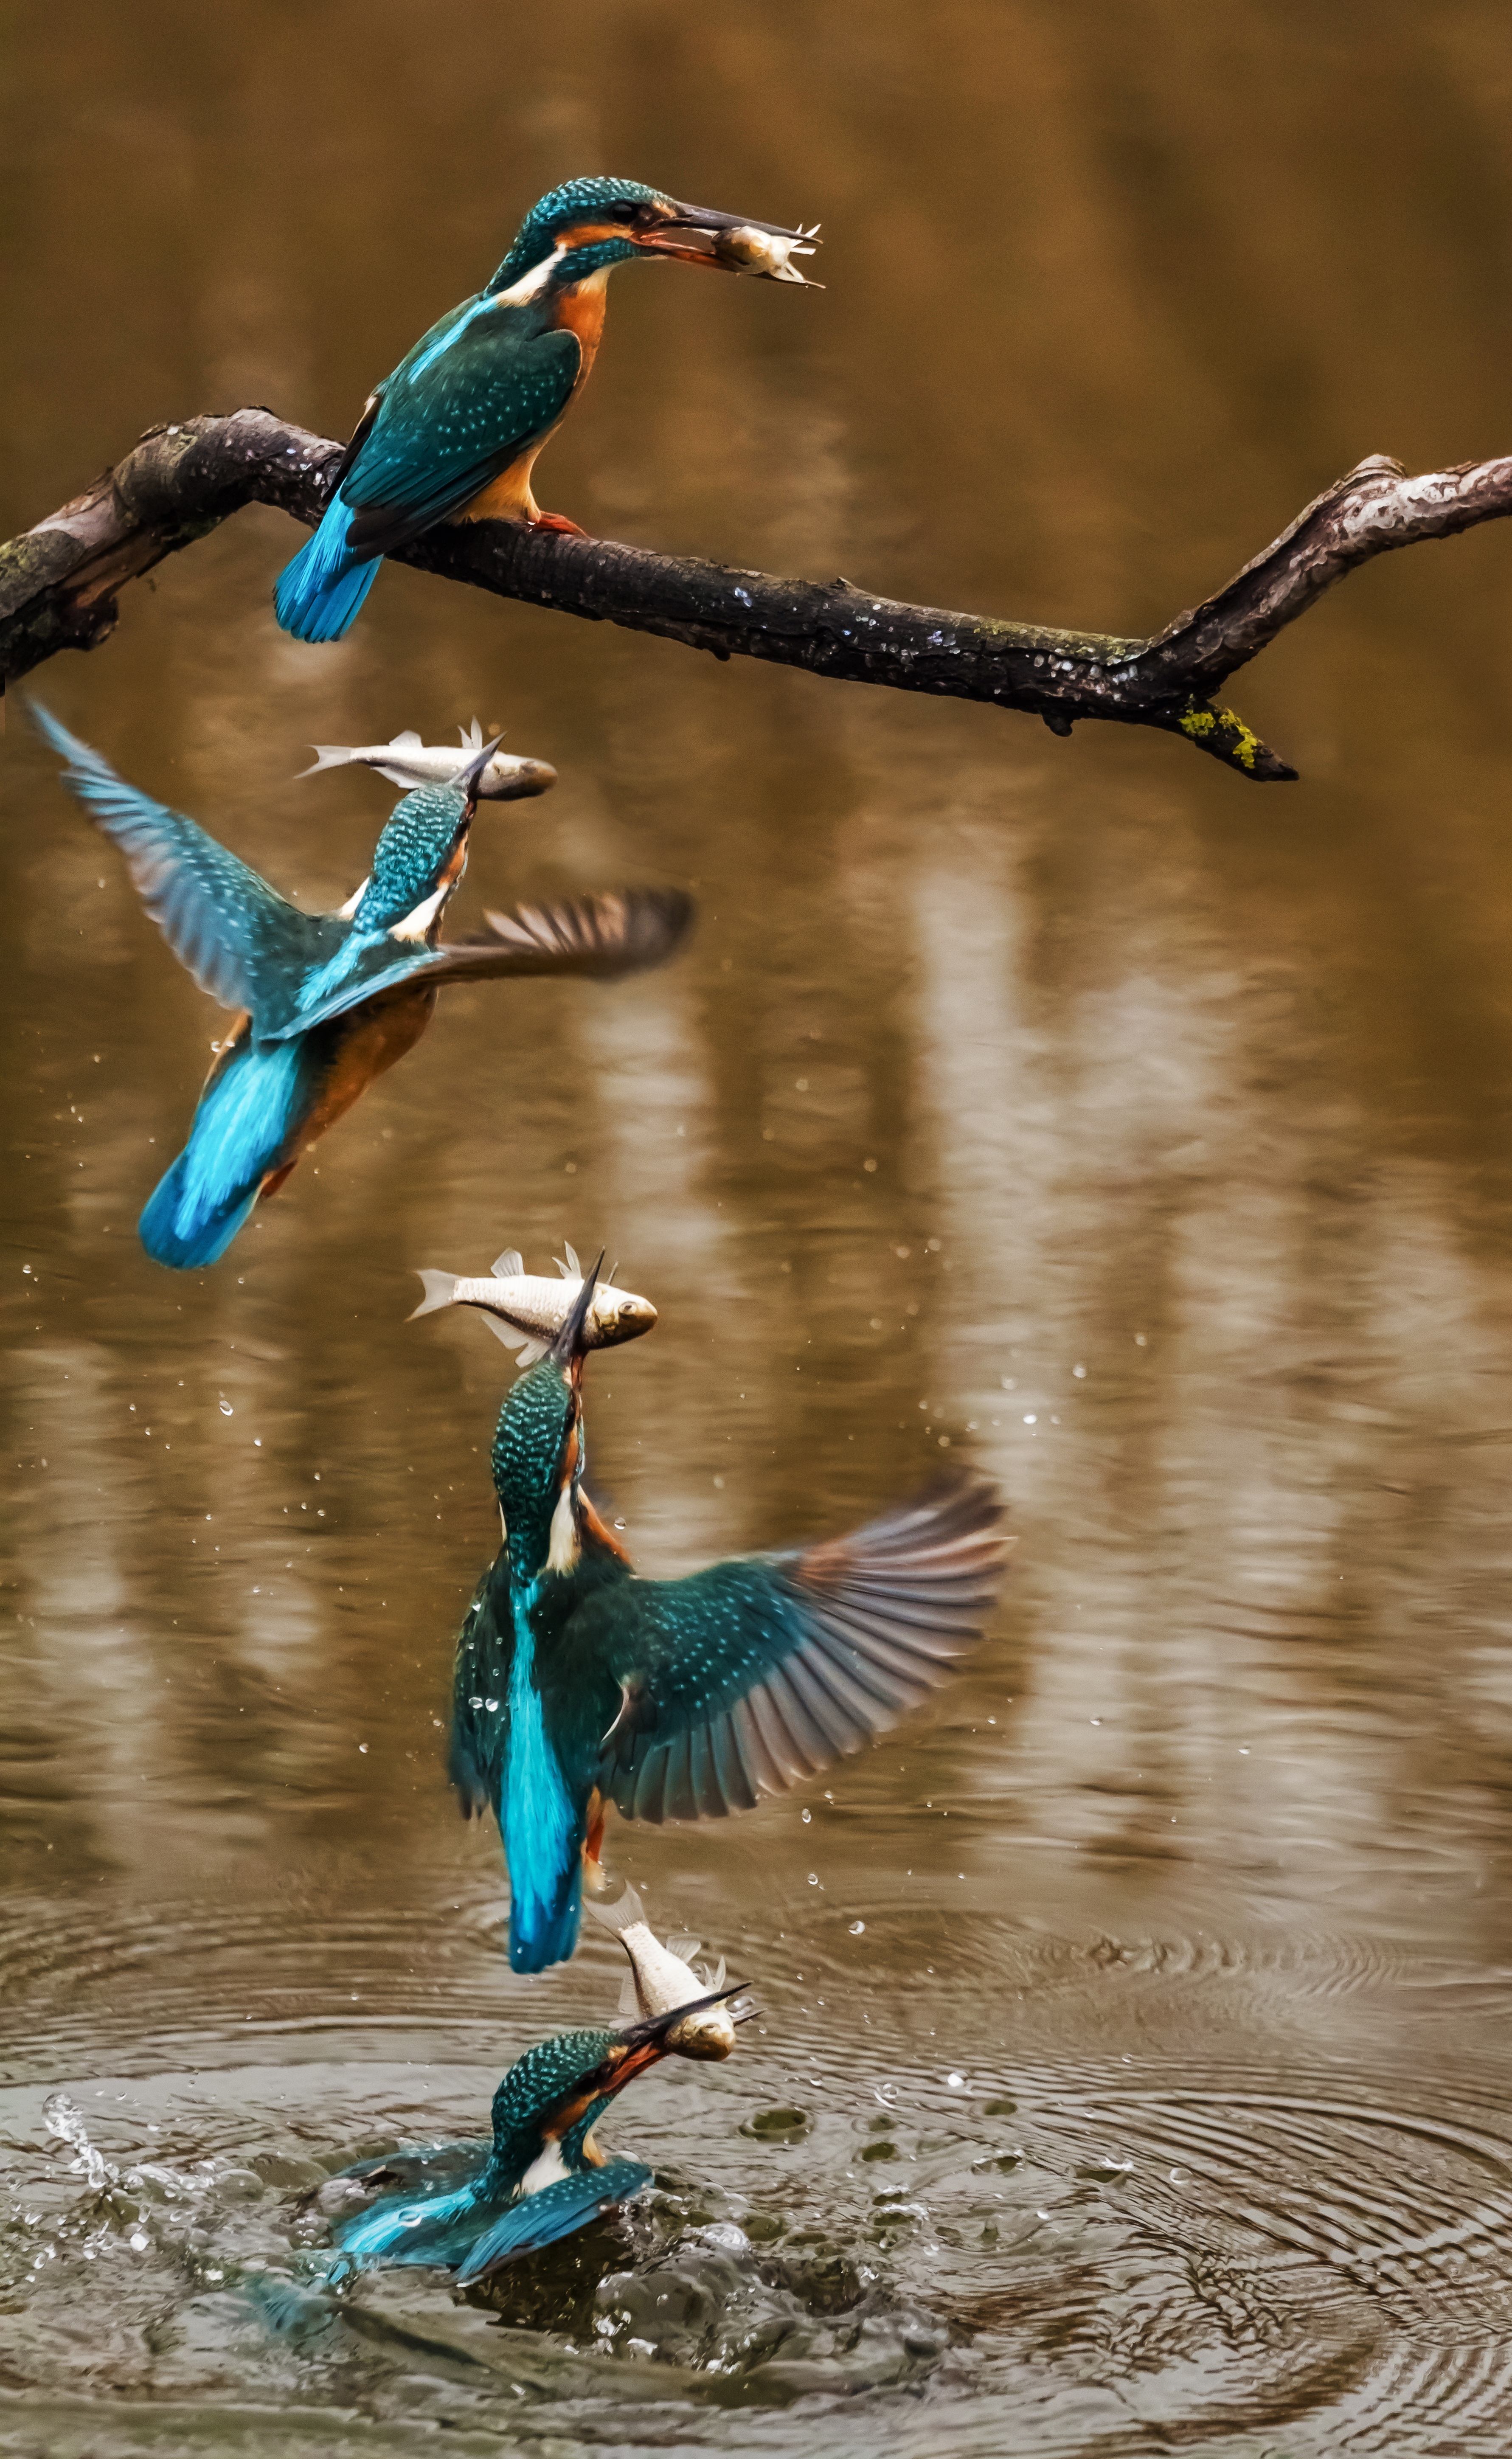
nature, bird, wing, animal, fly, female, wildlife, beak, blue, winged, fauna, birds, duck, vertebrate, feathered, fast, kingfisher, water bird, mallard, alcedo atthis, perching bird, ducks geese and swans